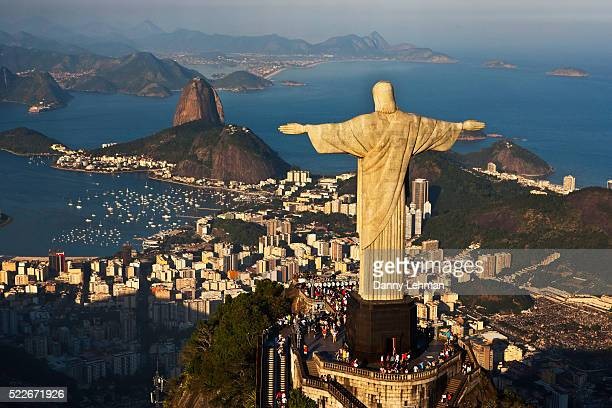
Landmark: Christ the Reedemer